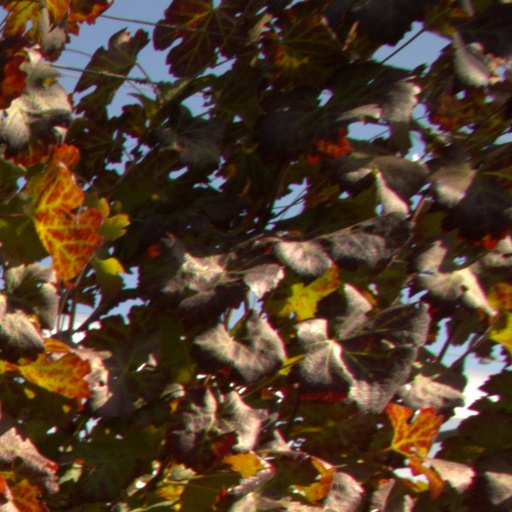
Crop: grape